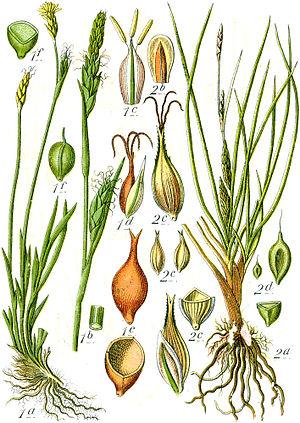
Cette liste de Tracheophyta de Bosnie-Herzégovine, ainsi que d’espèces introduites est un aperçu incomplet d’espèces de mousses, de fougères, de gymnospermes et d’angiospermes citées dans la littérature disponible en langues bosniaque, croate, serbe et serbo-croate. Cet aperçu n’inclue pas des espèces cultivées ni celles occasionnellement introduites.